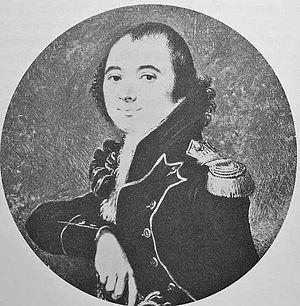
François Joseph Kirgener, baron de Planta, né le 8 octobre 1766 à Paris, mort le 22 mai 1813 à Markersdorf dans le Royaume de Saxe, est un général français de la Révolution et de l’Empire.